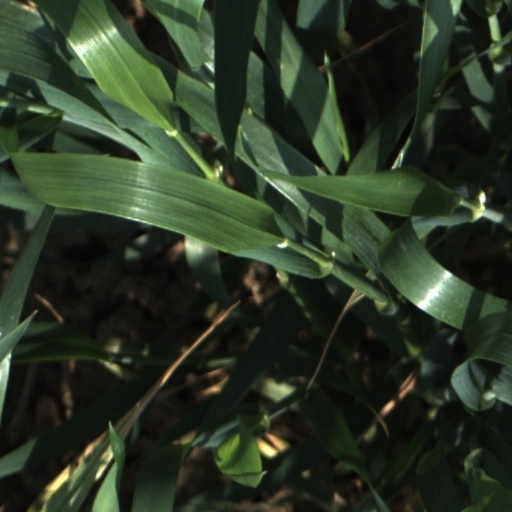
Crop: wheat